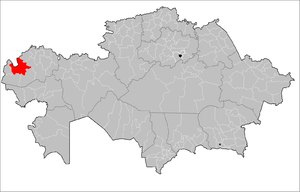
Le district de Kaztal est un district de l'oblys du Kazakhstan-Occidental au Kazakhstan.